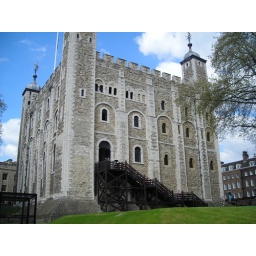
The white tower (the main building in the courtyard at the tower of London)